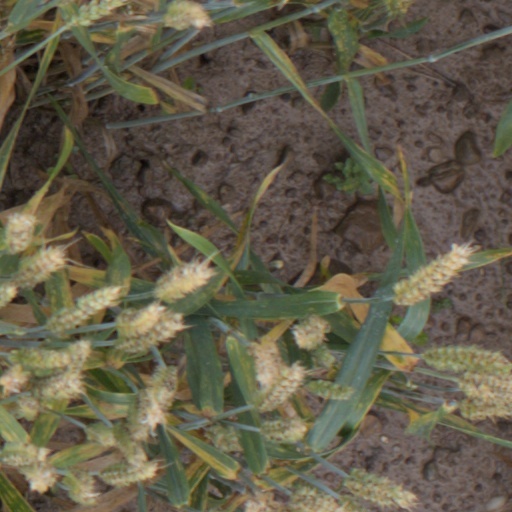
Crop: wheat